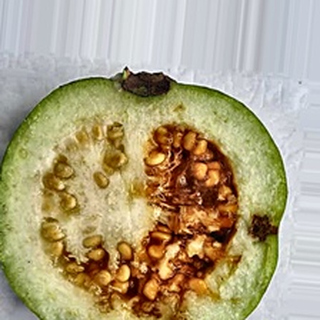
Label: guava_fruit_fly